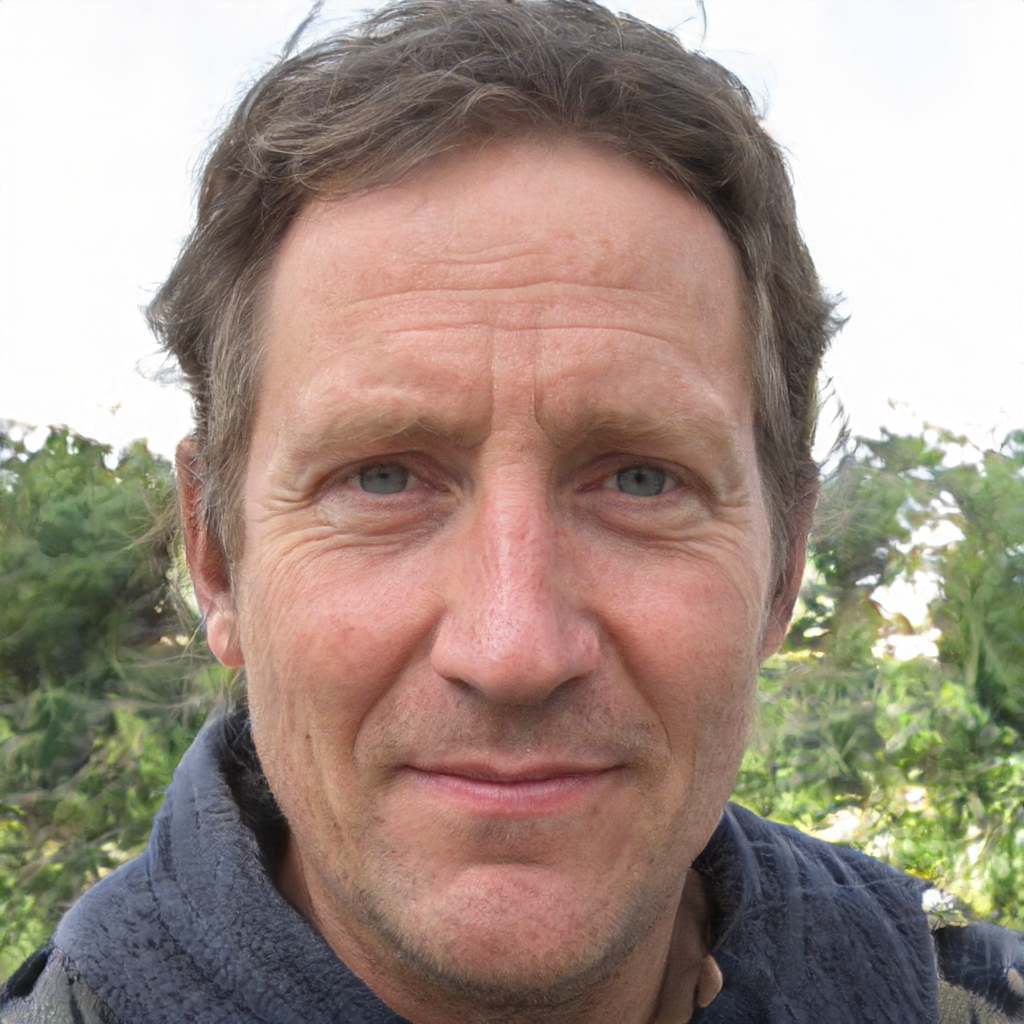
Gender: Male